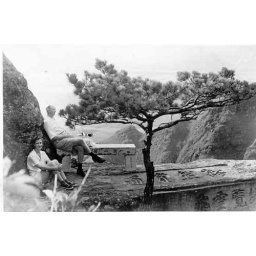
stone pine near immortal cave